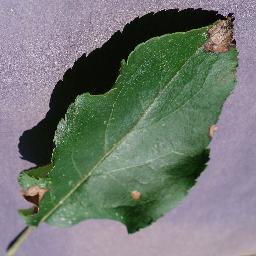
Label: Apple___Black_rot